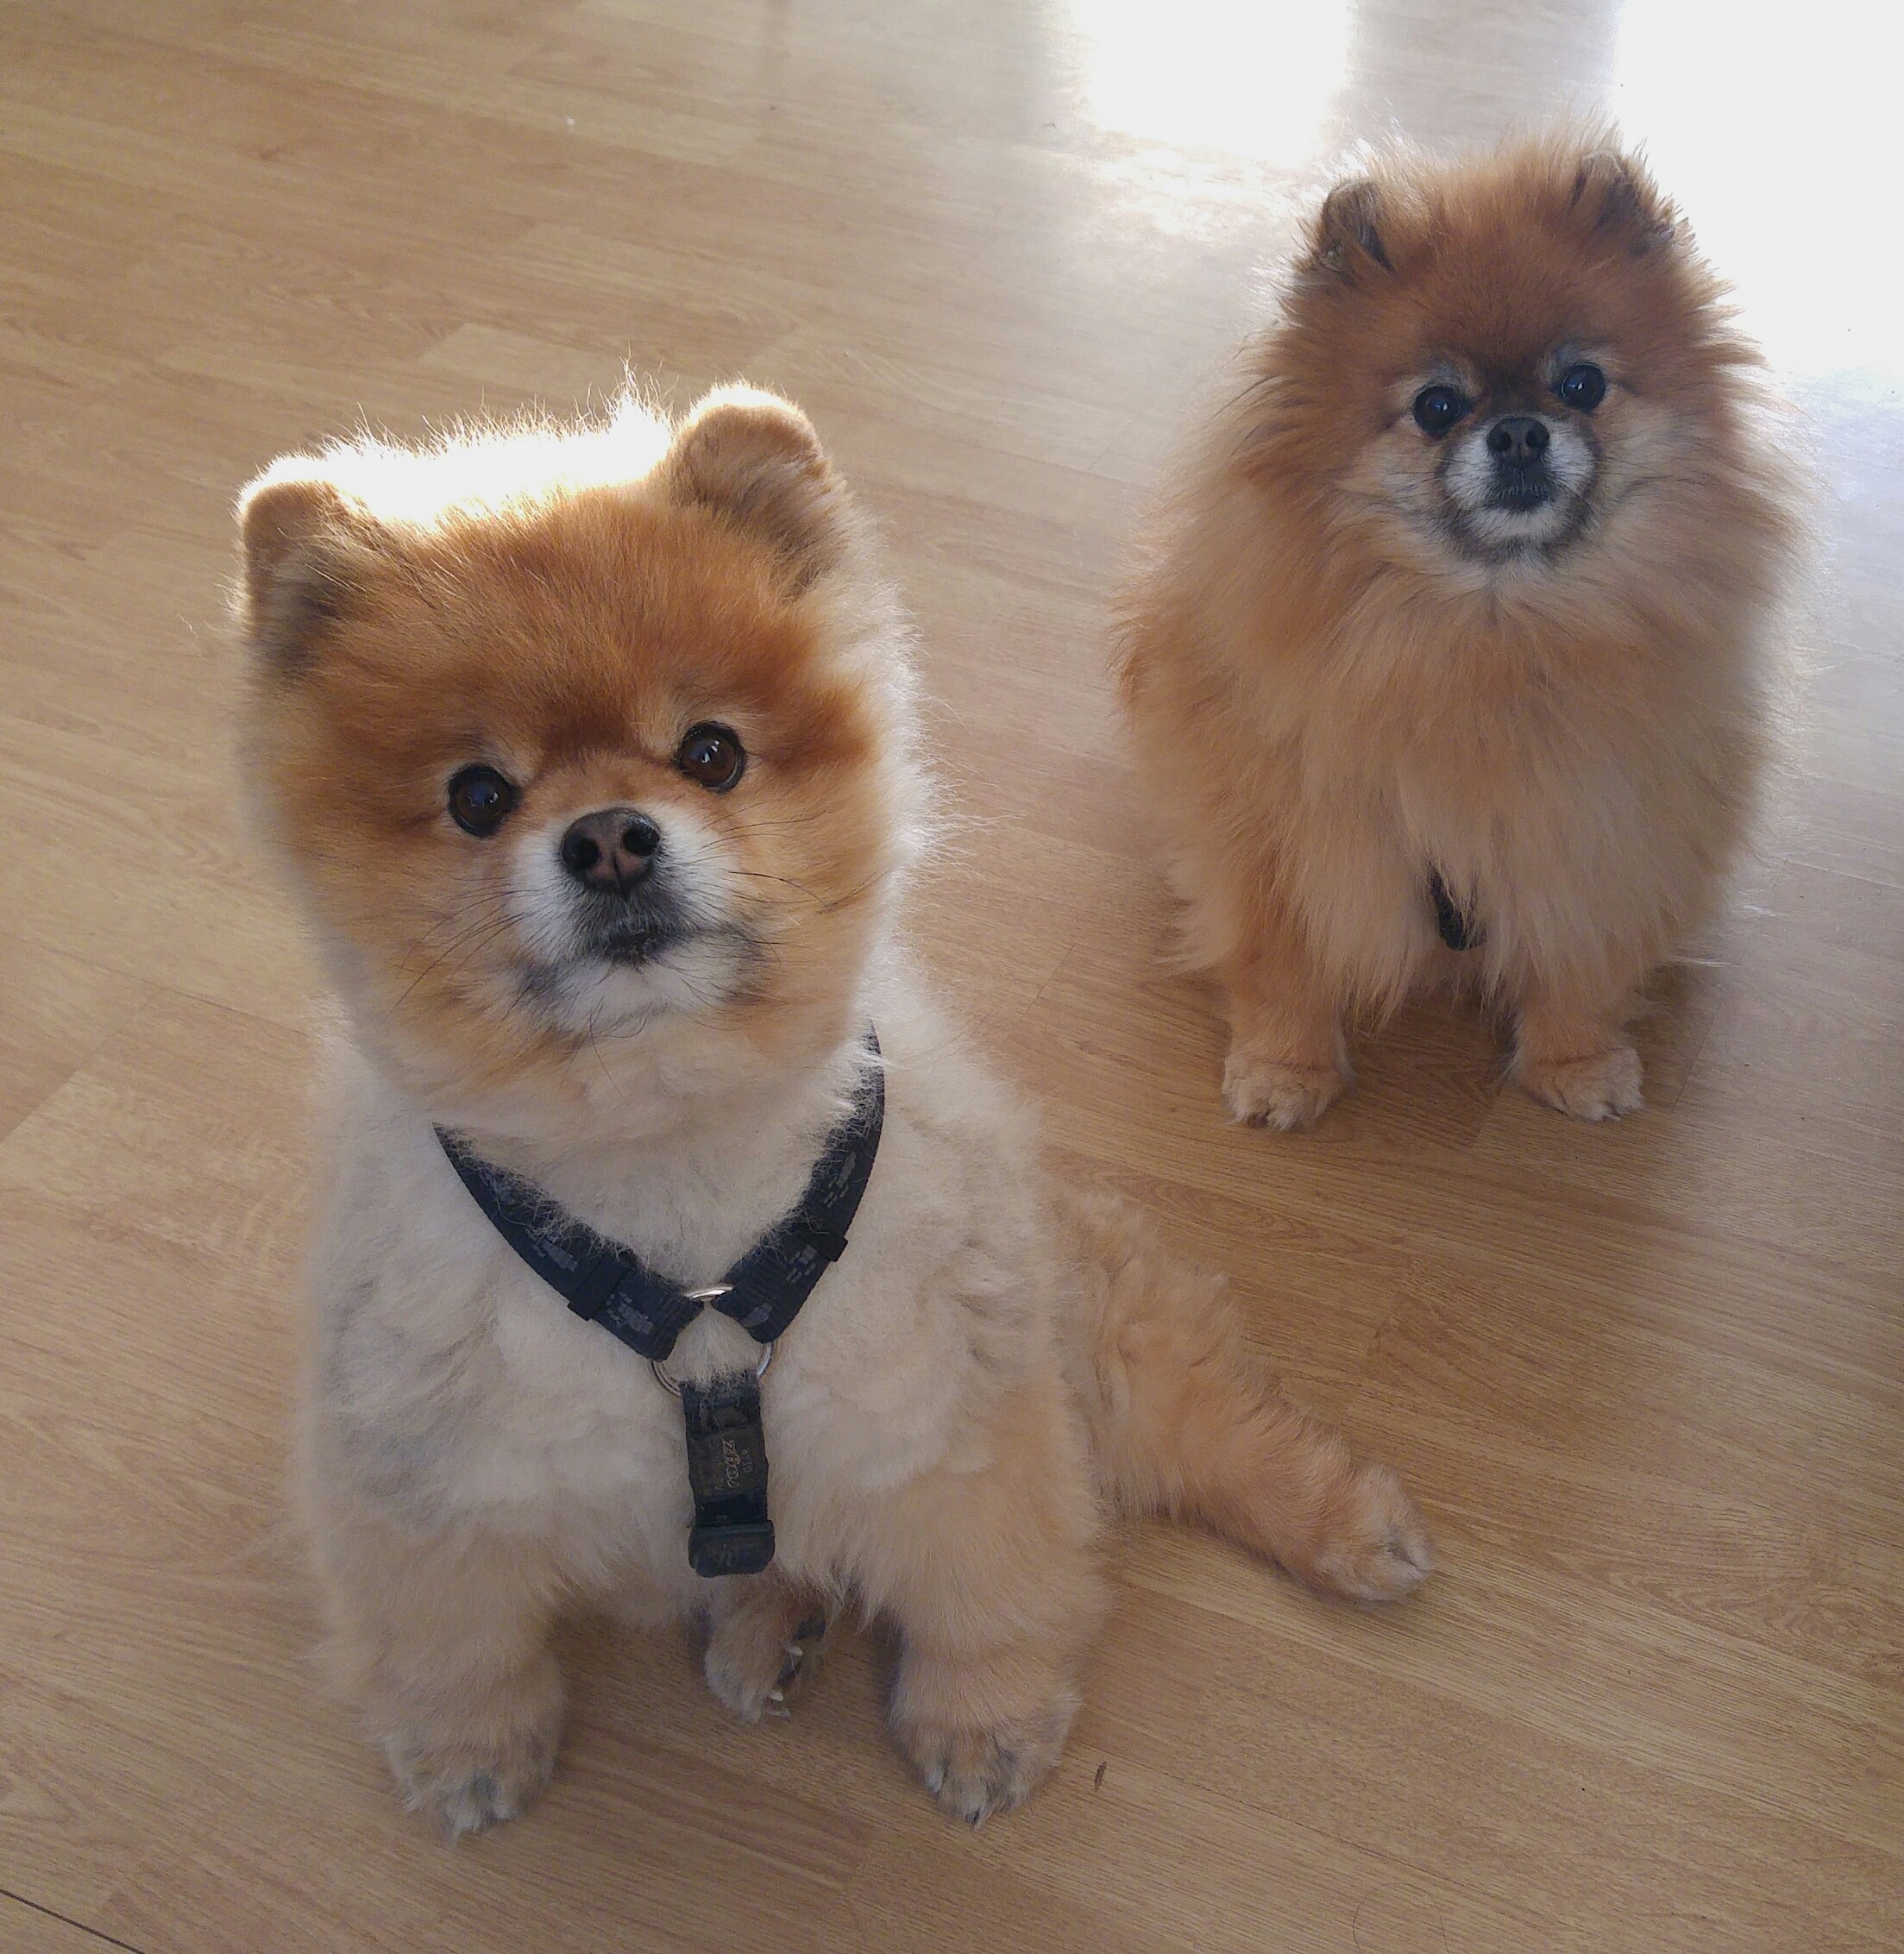
dog, pet, mammal, pom pom, vertebrate, dog breed, pomeranian, pointed, dog like mammal, carnivoran, dog breed group, german spitz mittel, german spitz, german spitz klein, volpino italiano, chinese imperial dog, dwarf spitz, kleinspitz